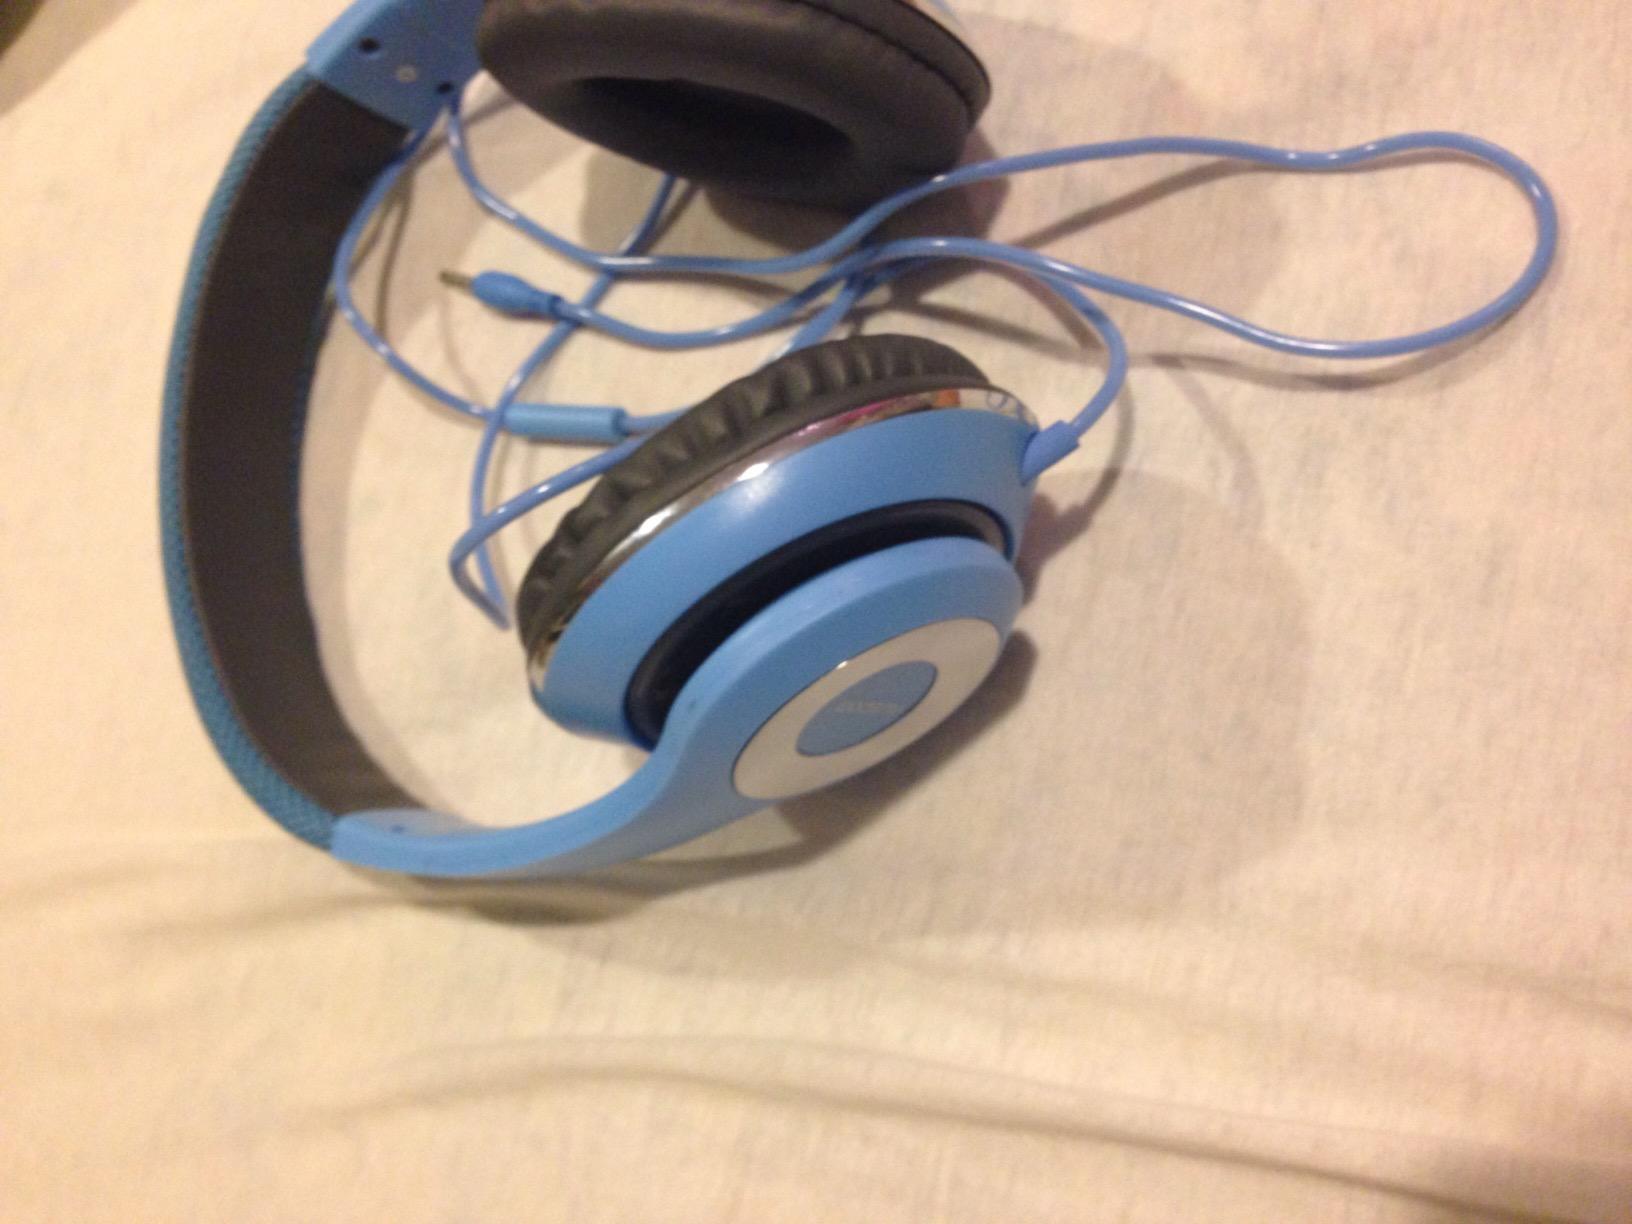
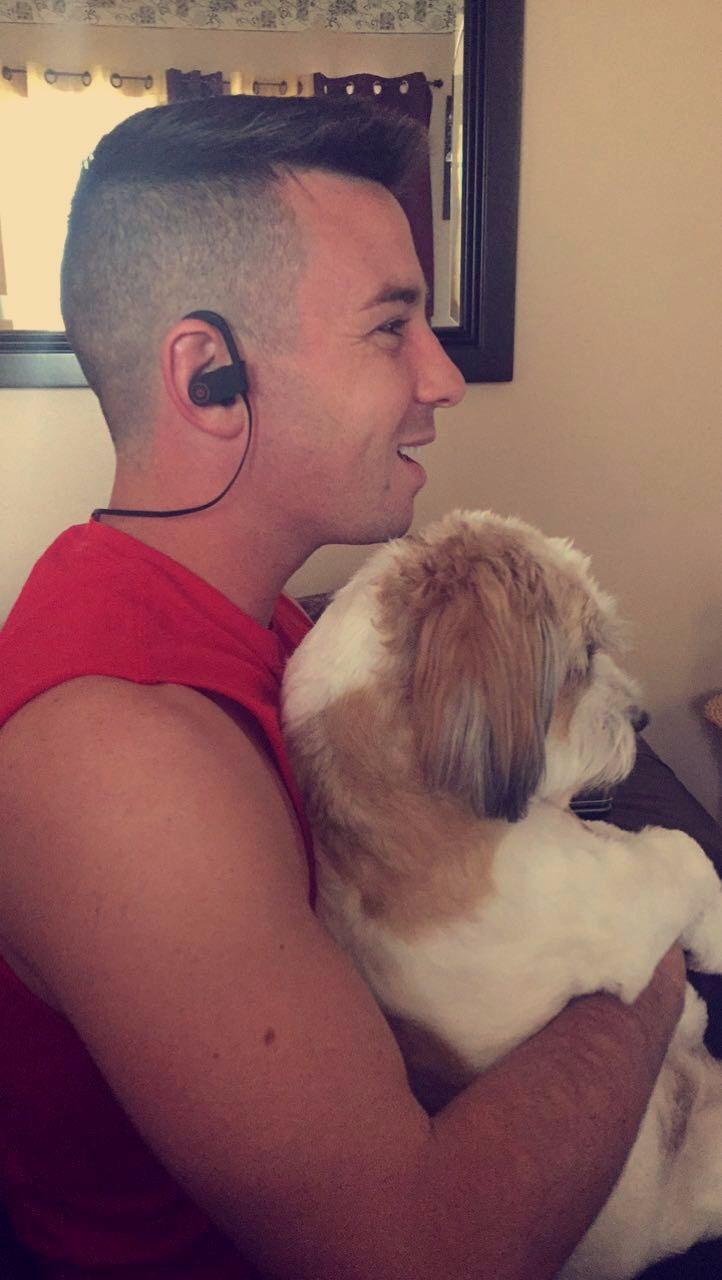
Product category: headphones
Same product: no